Whig Junto

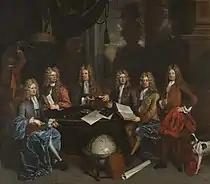
"The Second Whig Junto" by John James Baker, 1710

The Junto came back to power within a year of the accession as King of George I, the Elector of Hanover, in 1714 but most of the members died early in the new reign: Wharton and Halifax in 1715, Somers the next year, while Orford and Sunderland soon fell out with each other, with Orford not holding office after 1717.